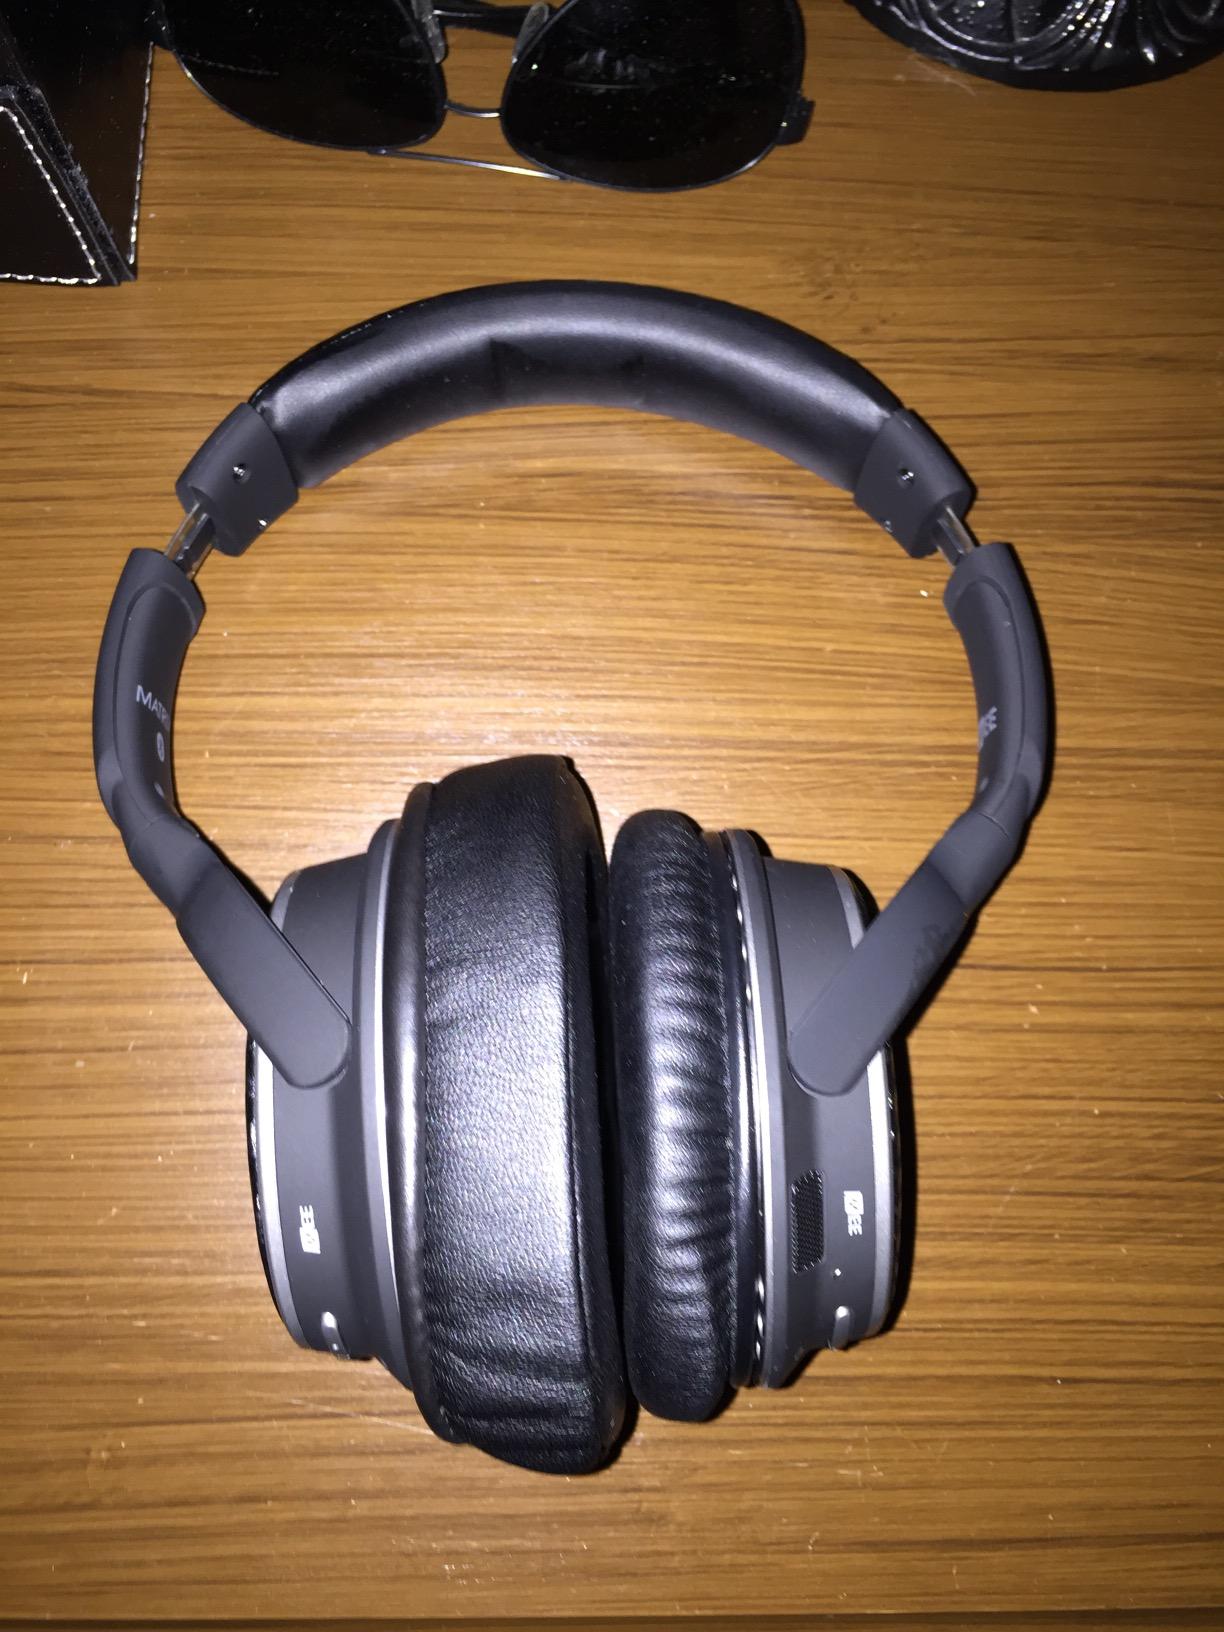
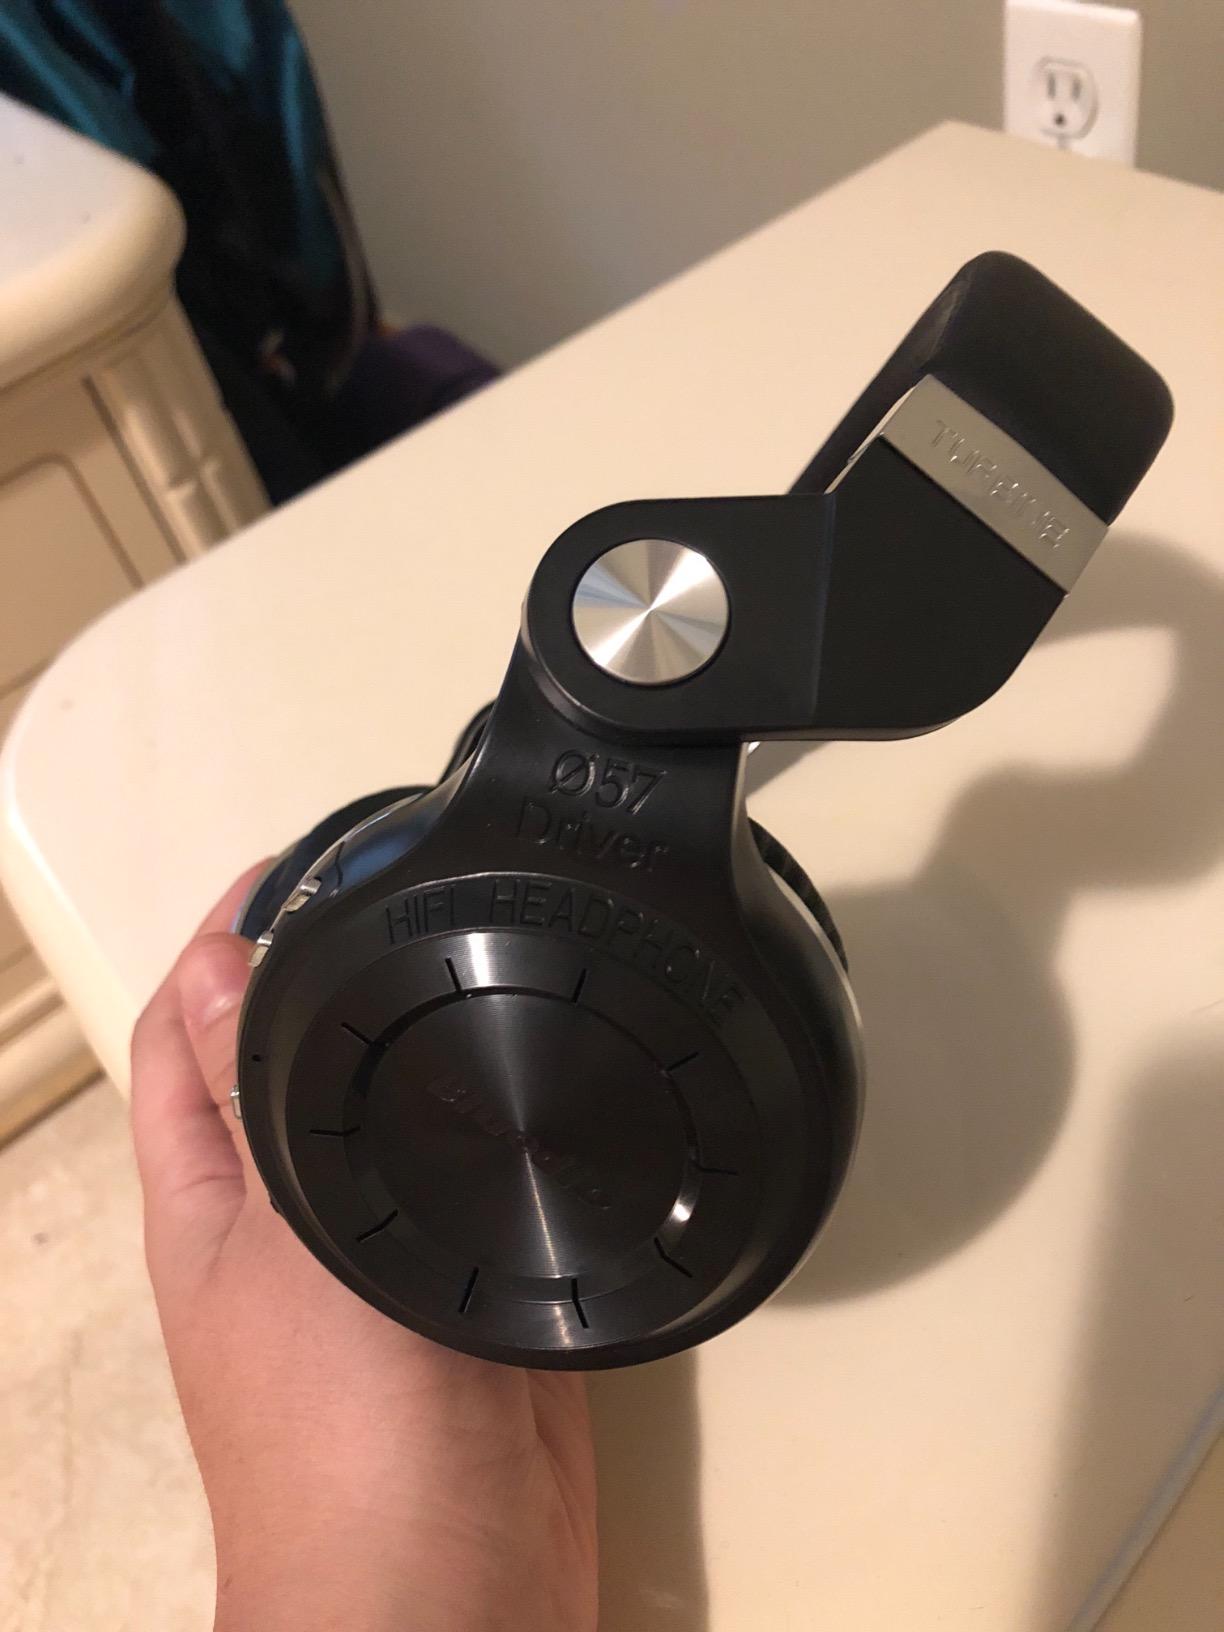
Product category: headphones
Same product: no